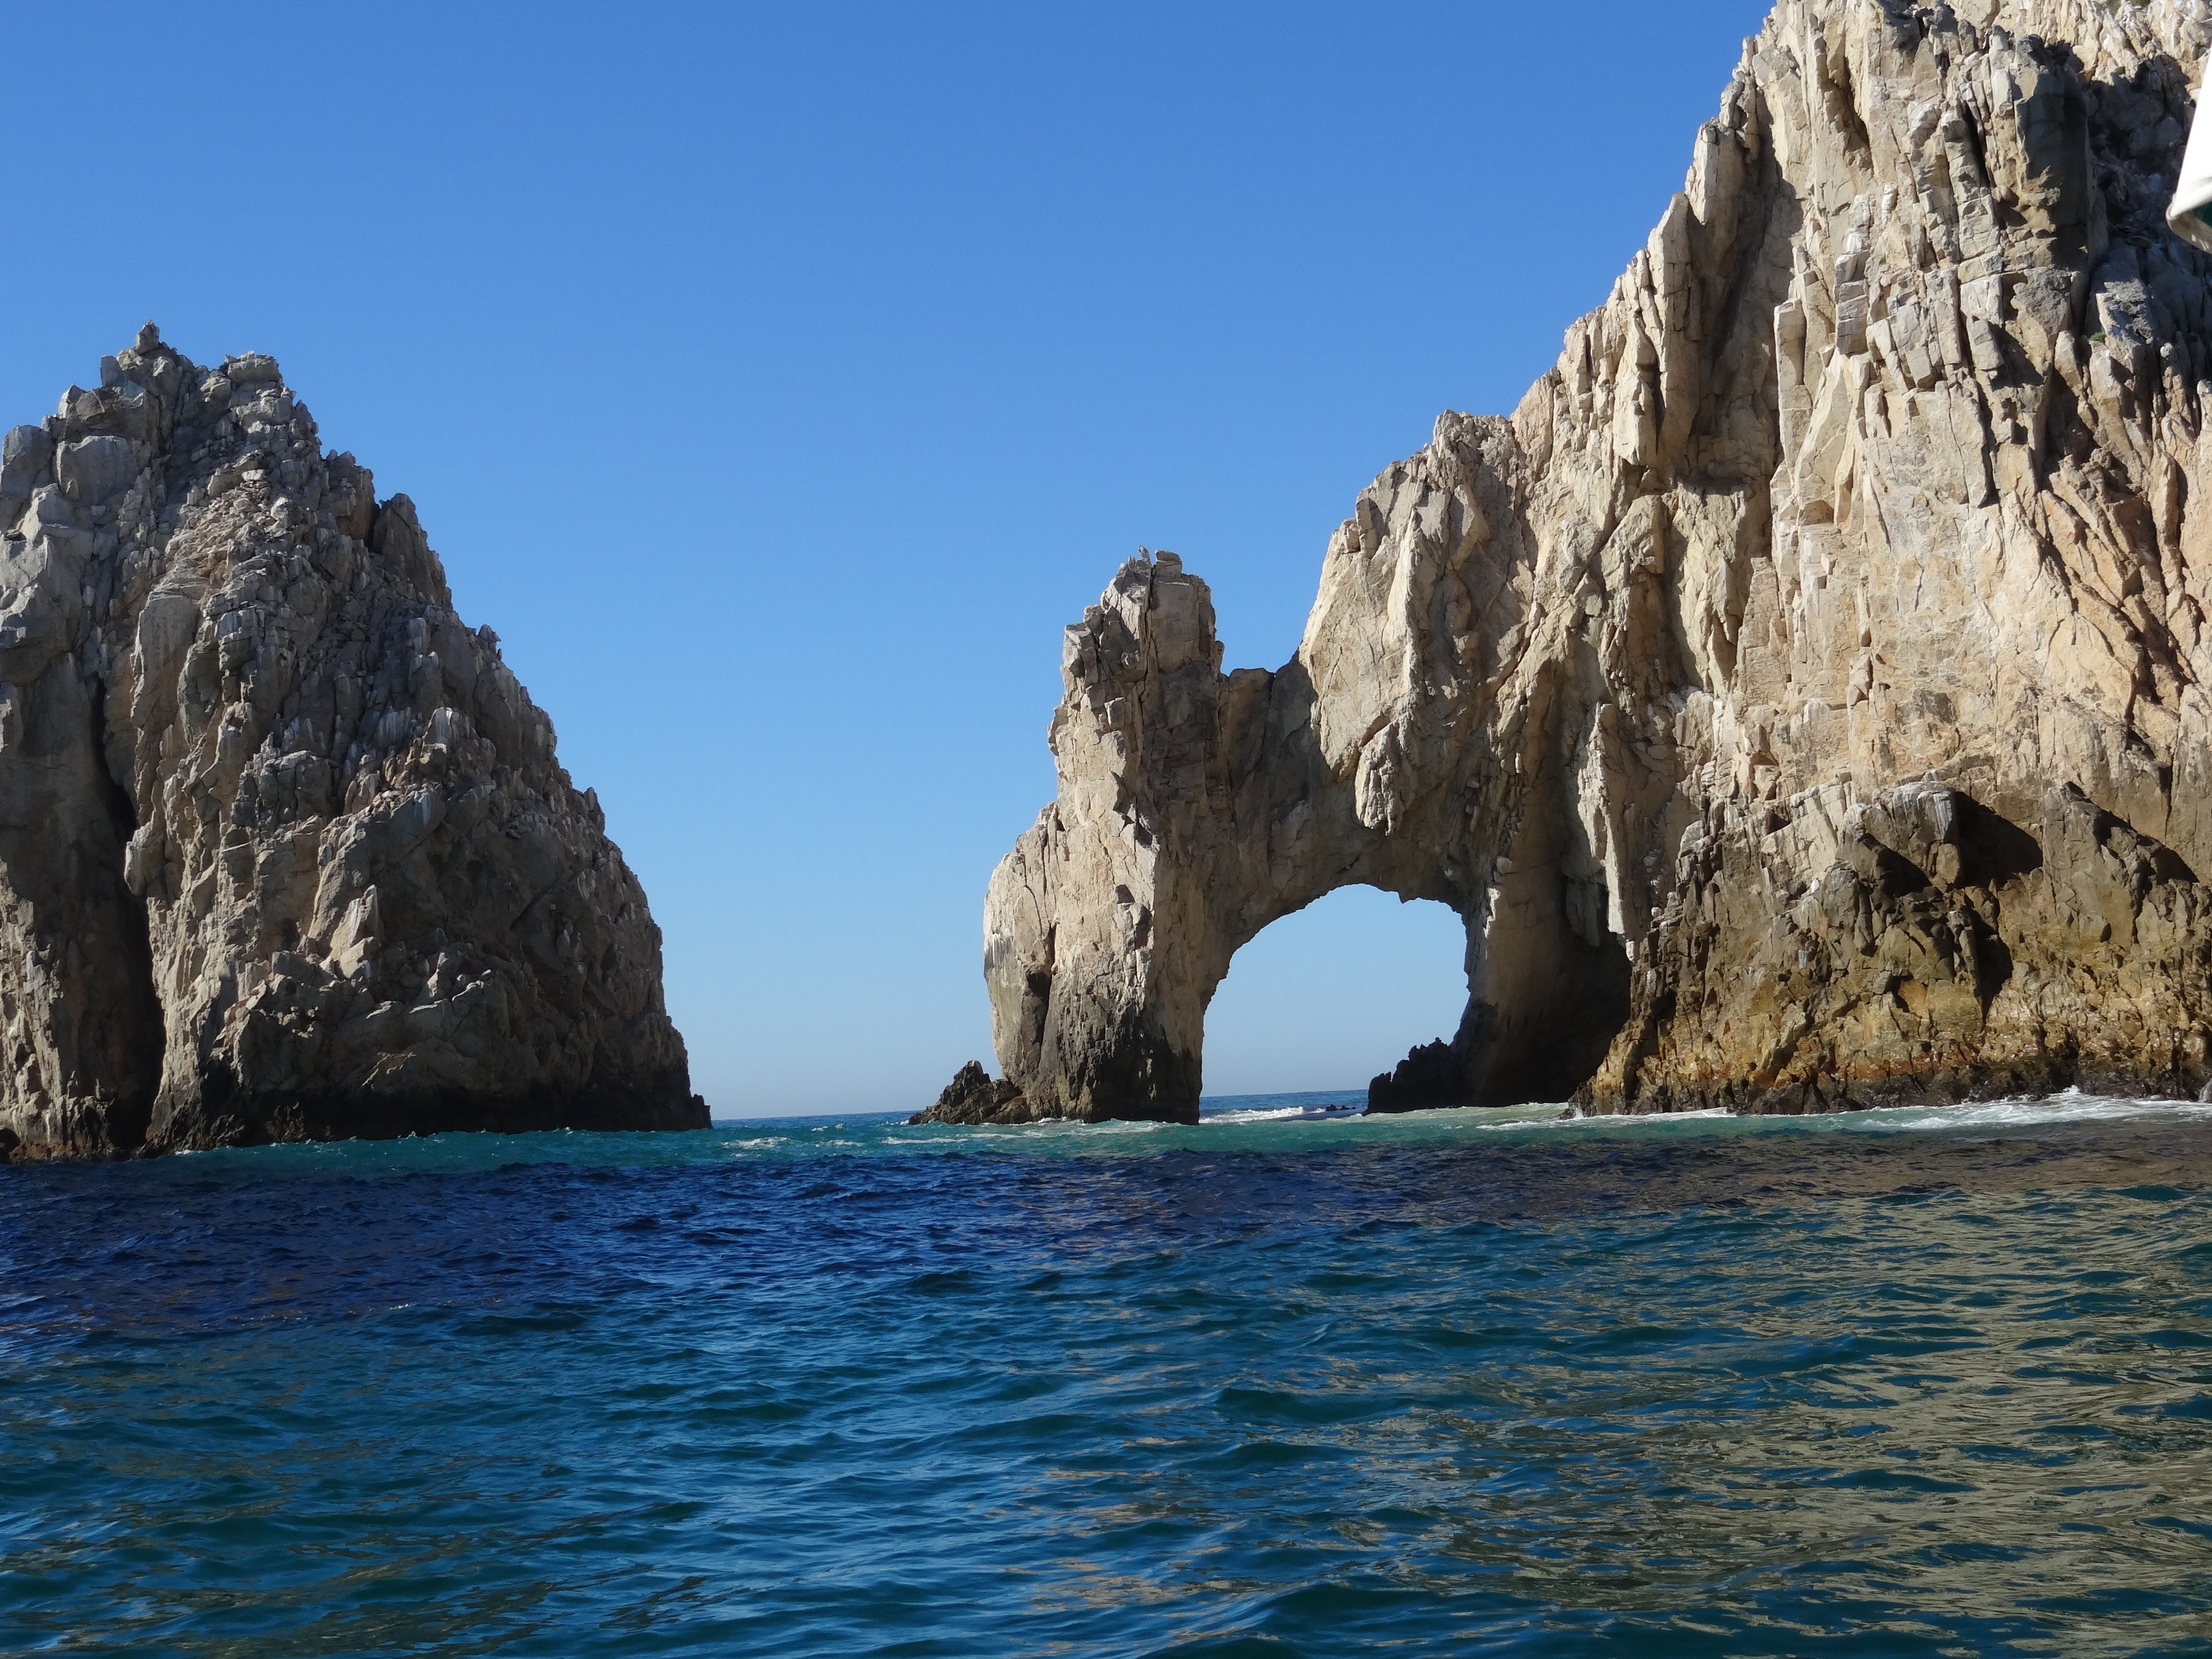
beach, sea, coast, rock, ocean, vacation, formation, cliff, bay, rock formation, stack, terrain, mexico, cape, islet, landform, natural arch, sea cave, geographical feature, los cabos